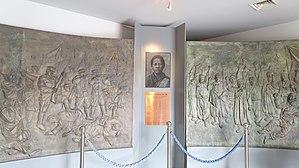
Les femmes pendant la Première Guerre mondiale ont connu une mobilisation sans précédent. La plupart d'entre elles ont remplacé les hommes enrôlés dans l'armée en occupant des emplois civils ou dans des usines de fabrication de munitions. Plusieurs centaines de milliers ont servi dans les différentes armées dans des fonctions de soutien, par exemple en tant qu'infirmières. Certaines, en Russie par exemple, ont participé aux combats. D'autres encore sont restées inconditionnellement pacifistes.